Cabinet (cigarette)

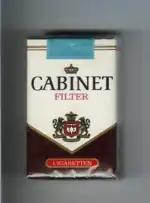
Old German pack of Cabinet

Cabinet cigarettes were introduced in the German Democratic Republic (GDR) in 1972 and were produced by the operating state-owned tobacco company ""VEB Tobacco Nordhausen"" as well as the ""Vereinigte Zigarettenfabriken"" in Dresden. Before Reemtsma acquired the brand, monthly production was approximately 800 million cigarettes, and the market share was 33 percent in 1989. After Reemtsma took over the production, market share fell below 10 percent in 1990.